Anaheim Regional Transportation Intermodal Center

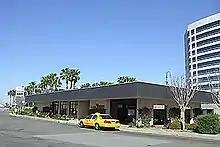
Previous station building

A branch of the Southern Pacific Railway was extended to Anaheim in 1875. In 1887, a rail line to San Diego was built through the Town by Santa Fe Railway. By 1921, there were two Southern Pacific depots and one Santa Fe depot. The Pacific Electric Railway was also planning on a line to connect with the community. Eventually these rail services were discontinued but rail service began again when the city of Anaheim provided a station in 1984 for the Amtrak "San Diegan" on property on the connections side of the State Route 57 freeway belonging to the Atchison, Topeka & Santa Fe Railroad. In October 1986 a new standard design station was constructed about northwest to a site where Anaheim Stadium was just across the parking lot, appropriately referred to as Anaheim–Stadium. The station was built to a model 75C Amtrak Standard Stations Program design, measuring , and designed to accommodate 75 people at a time, with seating for 48. When it was being planned, it was anticipated that it could become among the top-twenty trafficked Amtrak stations in the nation in terms of ridership. The "San Diegan" moniker was retired on June 1, 2000, when the service became known as the "Pacific Surfliner".